Charles F. Watkins

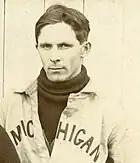
Watkins from the 1898 Michigan baseball team portrait

Watkins enrolled at the University of Michigan intending to become a pharmacist. He received a degree in chemistry in 1898 and remained at Michigan as a medical student, graduating from its Department of Medicine and Surgery in 1901. While he was a student at Michigan, Watkins played for the Michigan Wolverines baseball team as a pitcher. He was known as "Watty" during his college baseball career and was reportedly "one of the first lefthanders to develop both a curved and a slow ball and once pitched a no-hit, no-run game." He was reported to have had "uncanny control" as a pitcher and was also a solid hitter, maintaining a batting average of .300 in the deadball era. Due to his desire to enter the medical profession, Watkins turned down many offers to play Major League Baseball, including an offer from the Cleveland Indians.